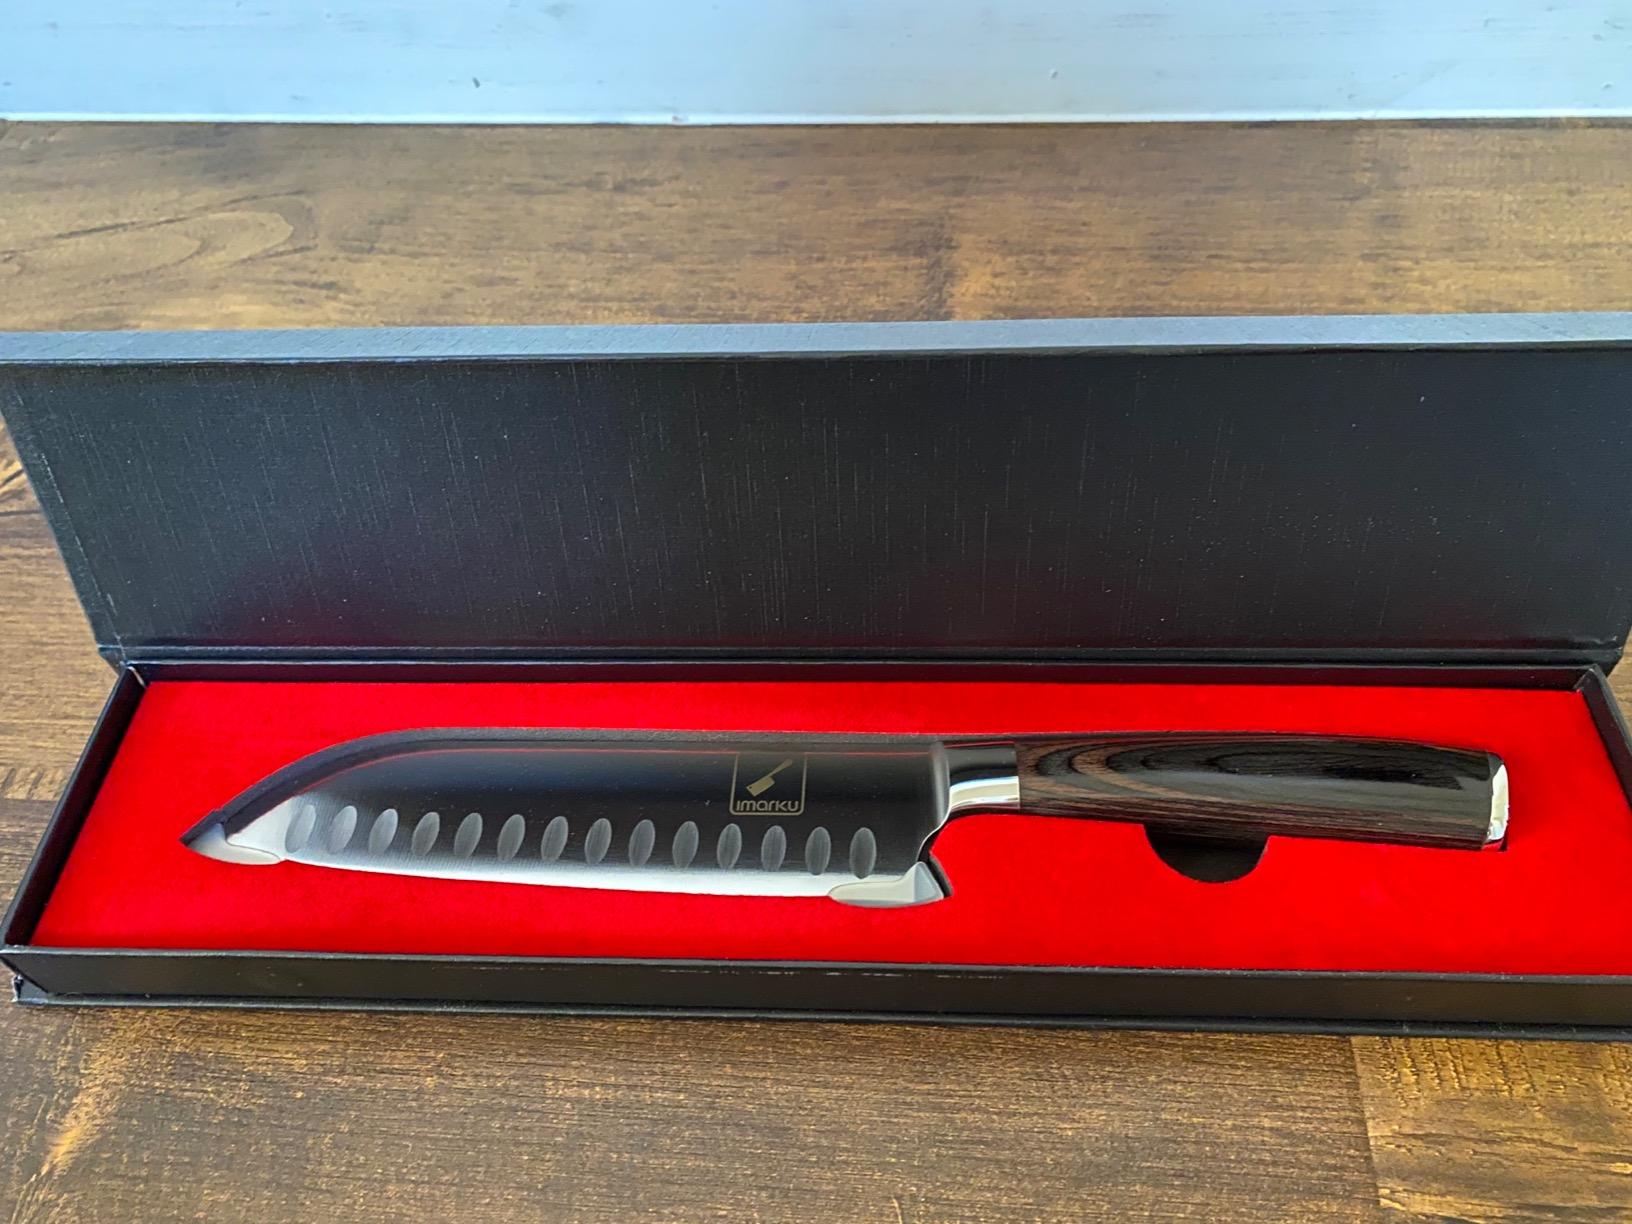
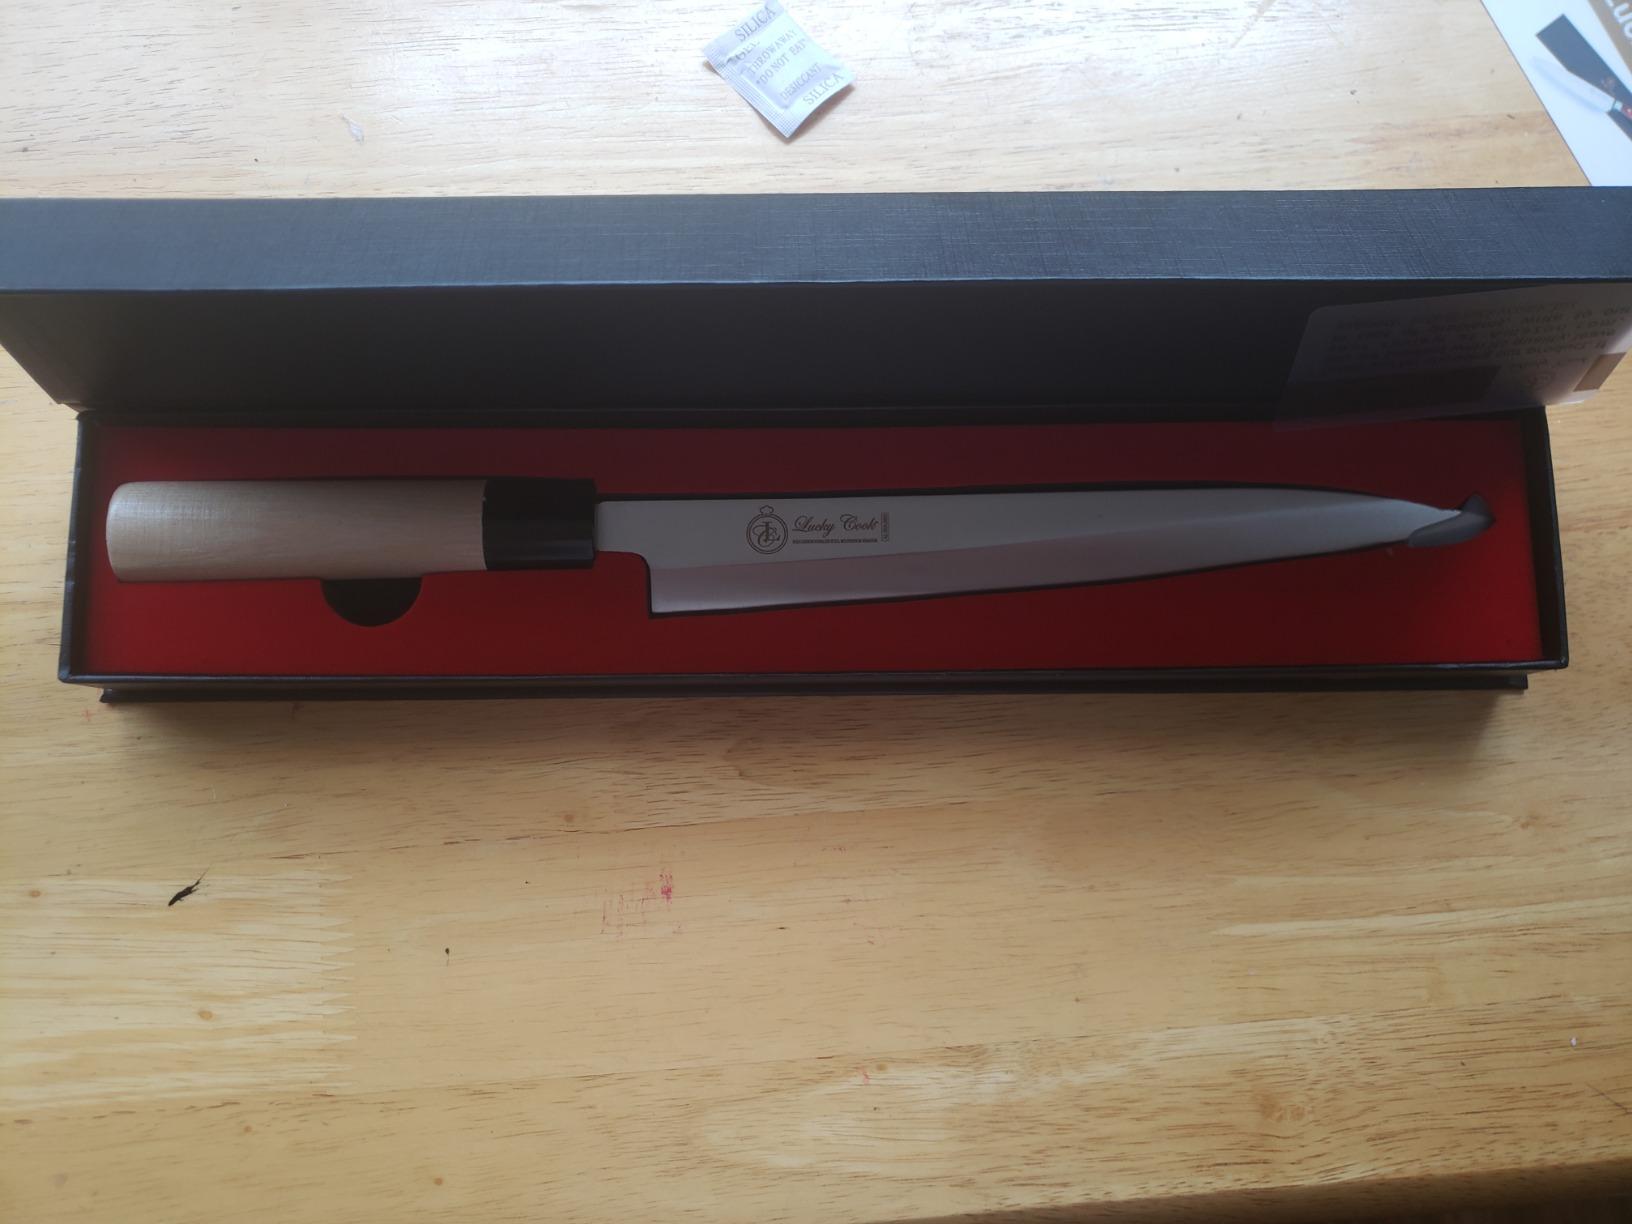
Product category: items_knife
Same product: no